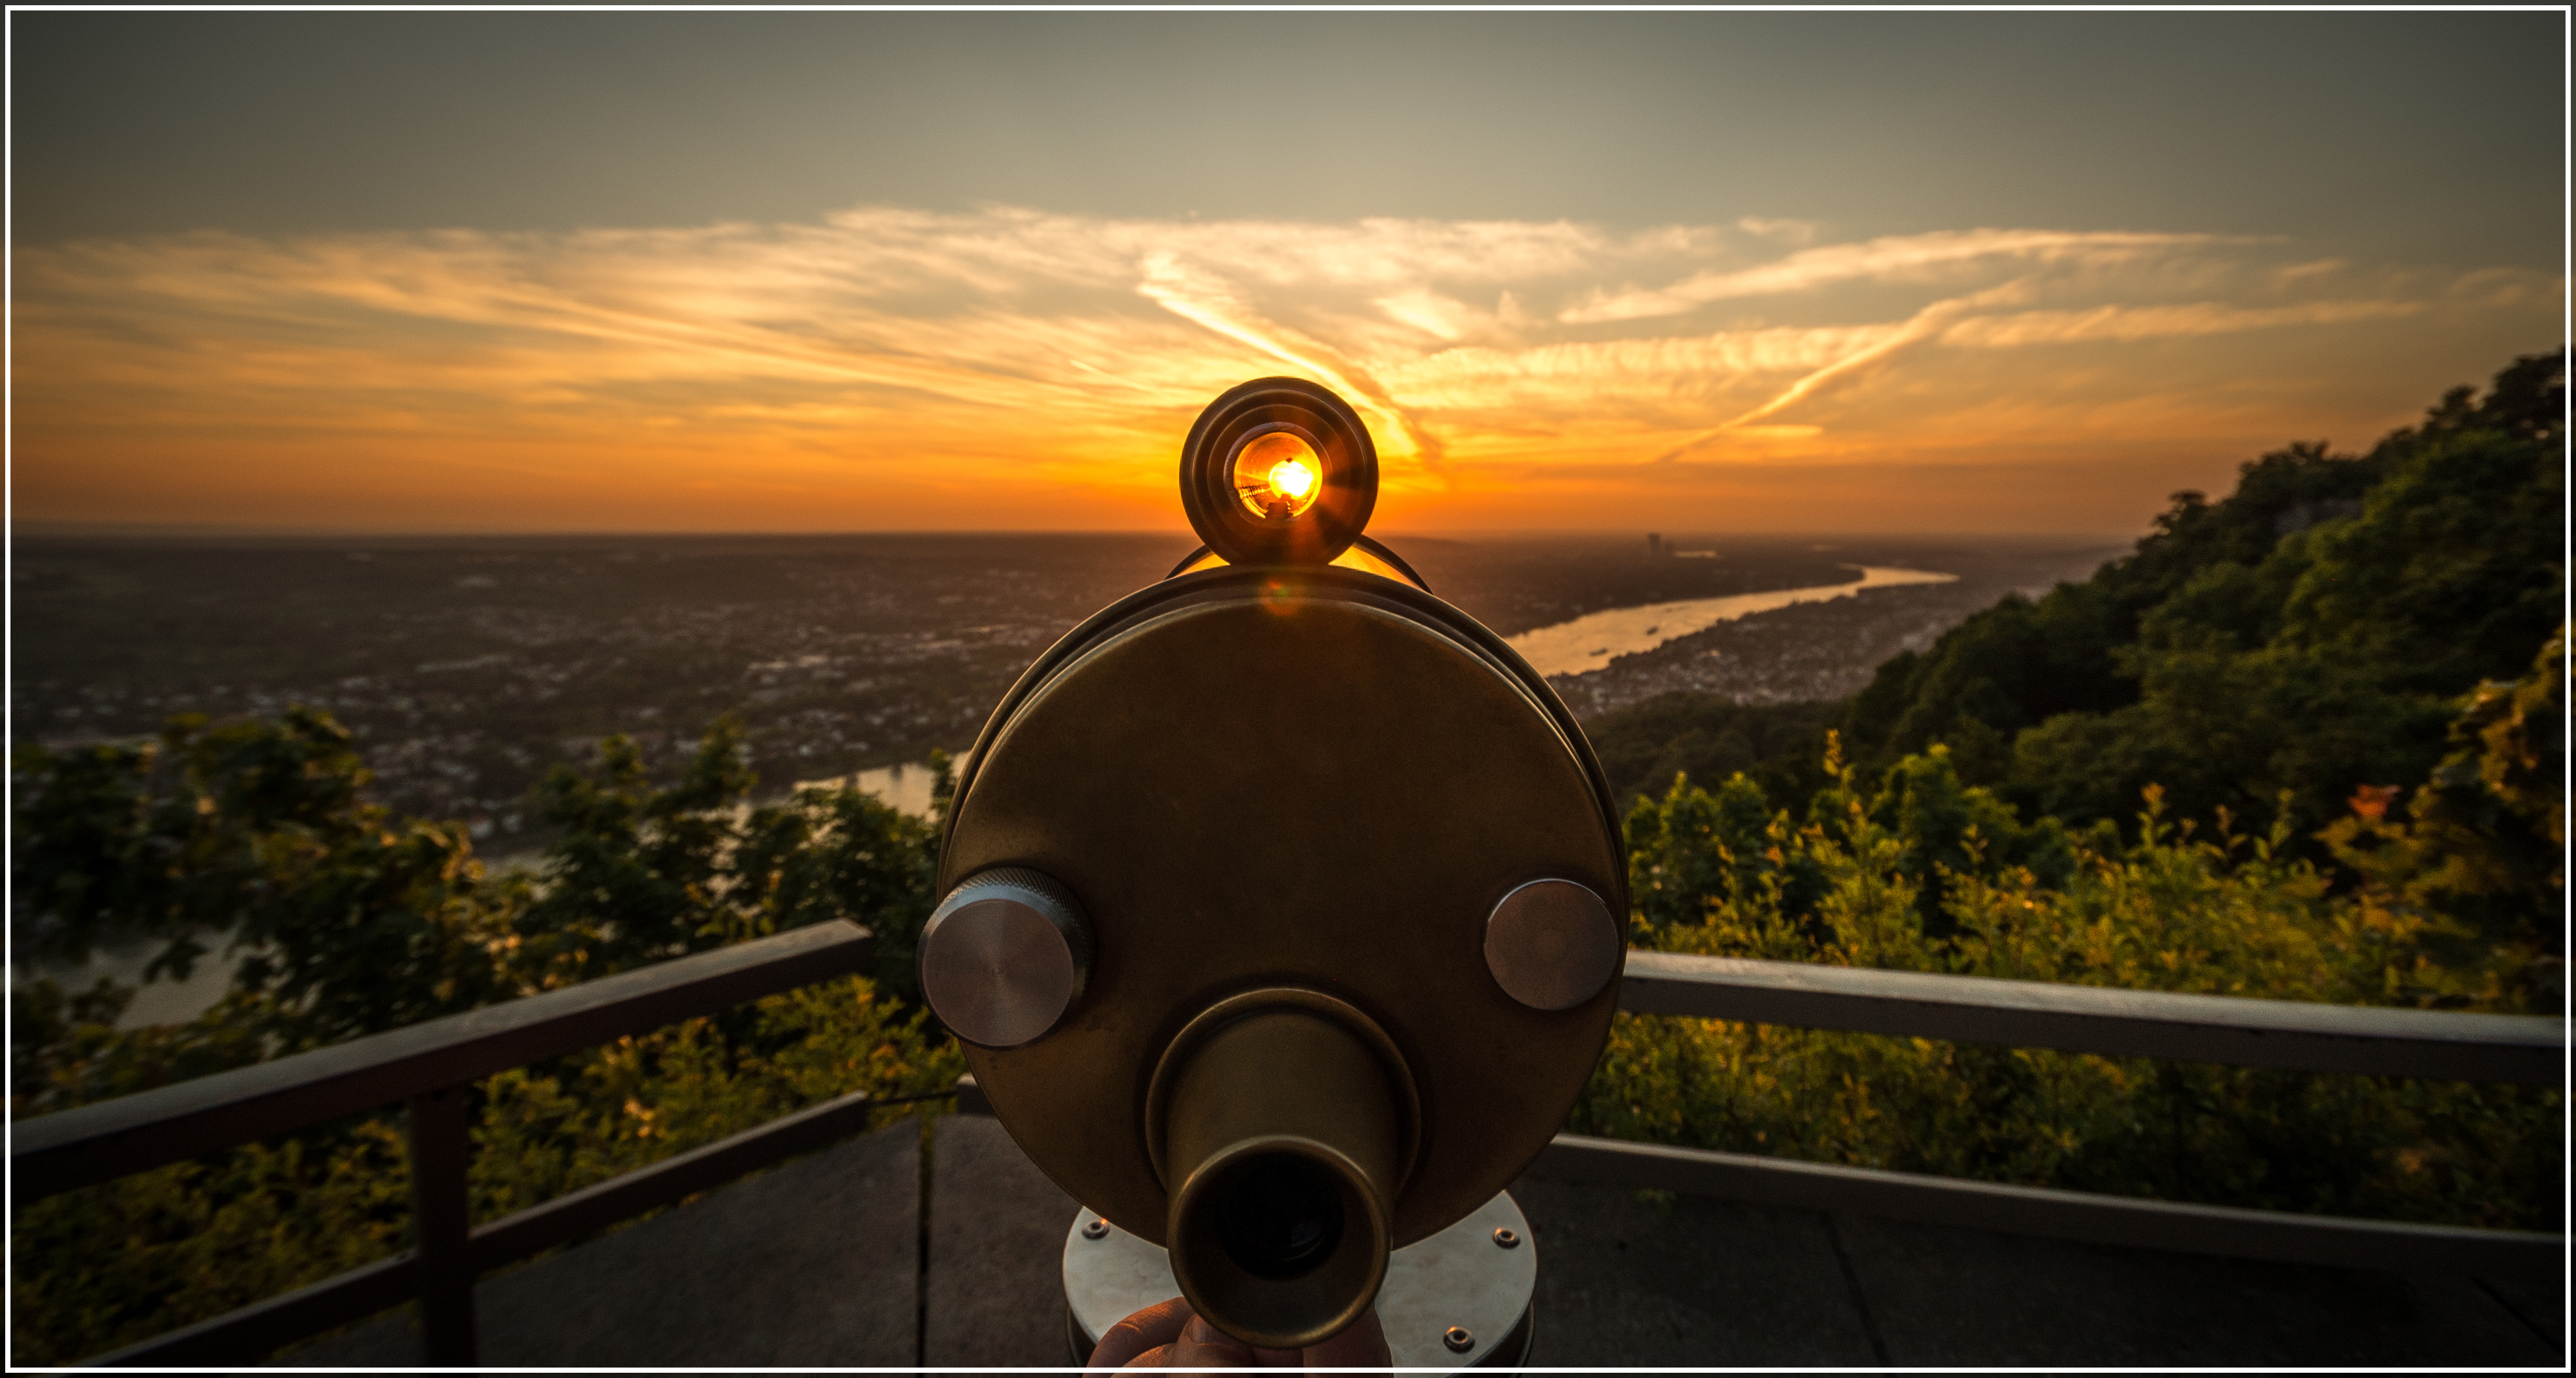
light, sunset, morning, panorama, panoramic, sonnenuntergang, pentax, sundown, viewpoint, screenshot, k30, drachenfels, rheinland, fernrohr, atmosphere of earth, computer wallpaper